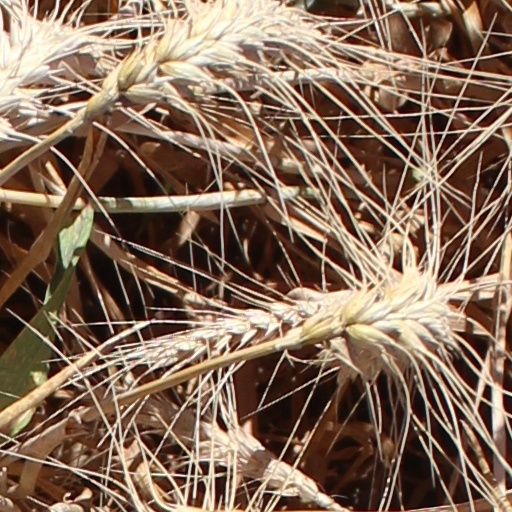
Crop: wheat